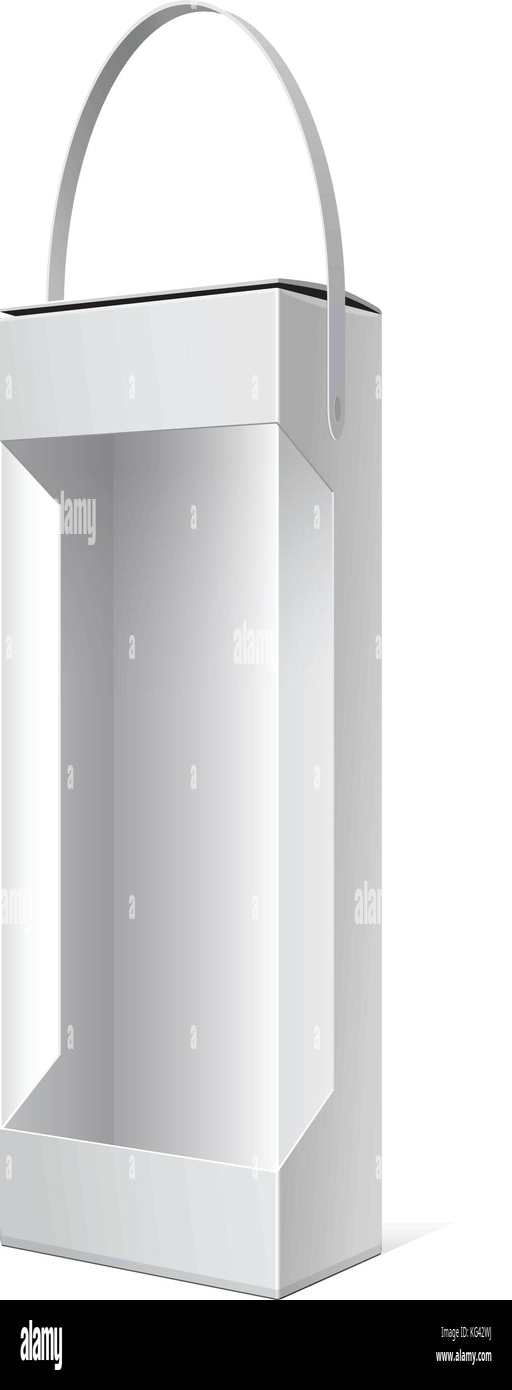
light realistic package cardboard box with a handle and a transparent plastic window